Frederick Wiseman

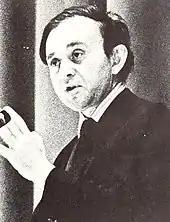
Wiseman at Kansas State University in 1971

Wiseman's films are, in his view, elaborations of a personal experience and not ideologically objective portraits of his subjects.